Fenway Park

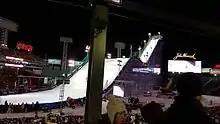
A 140 foot tall ski jump from center field to the pitcher's mound.

Fenway has been home to various concerts beginning in 1973 when Stevie Wonder and Ray Charles first played there. No further concerts were played there until 2003 when Bruce Springsteen and the E Street Band played a leg of their The Rising Tour. Since 2003, there has been at least one concert every year at Fenway by such artists as Bruce Springsteen and the E Street Band, Jimmy Buffett, Billy Joel, Shakira, Journey, Def Leppard, The Rolling Stones, Neil Diamond, The Police, Jason Aldean, Mötley Crüe, Dave Matthews Band, Tom Petty & The Heartbreakers, Aerosmith, Phish, Roger Waters, Paul McCartney, James Taylor (2015–2017 consecutively: 2015 & 2017 with Bonnie Raitt, 2016 with Jackson Browne), Pearl Jam, Foo Fighters, Dead & Company and New Kids On The Block 2011 (with Backstreet Boys), 2017 and 2021.